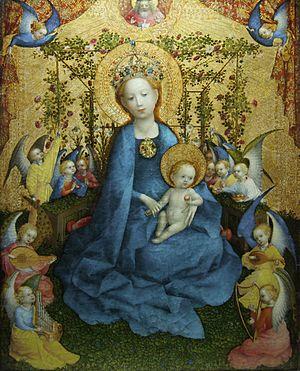
L'École de Cologne, plus précisément l'École de peinture de Cologne est un groupement de créateurs de peintures, orfèvreries, vitraux, actifs de 1300 à 1550 environ et dont les représentants travaillaient à Cologne ou dans ses environs. Les générations successives de maîtres et élèves ont développé un style propre de peinture gothique du Moyen Âge qui laisse reconnaître, par la similitude de leur style, une influence réciproque importante ; c'est pourquoi, en histoire de l'art, on les regroupe sous ce nom. Le plus illustre peintre de cette école est Stefan Lochner.
Rose mystique, est un des nombreux vocables sous lesquels la Vierge Marie est invoquée dans les Litanies de Lorette, une prière populaire dans l'Église catholique. Ce vocable a son origine dans les écrits des Pères de l'Église des premiers siècles du christianisme.
La Madone aux fraisiers est une peinture sur panneau de bois à la tempera rehaussée à la feuille d'or, actuellement conservée au Kunstmuseum de Soleure en Suisse, où elle est entrée en 1879 à la suite de sa cession par la Société des beaux-arts de la ville. Réalisée par un peintre anonyme vers 1420, elle est attribuée au Maître du Jardin de Paradis de Francfort, ou, pour le moins, à son atelier.